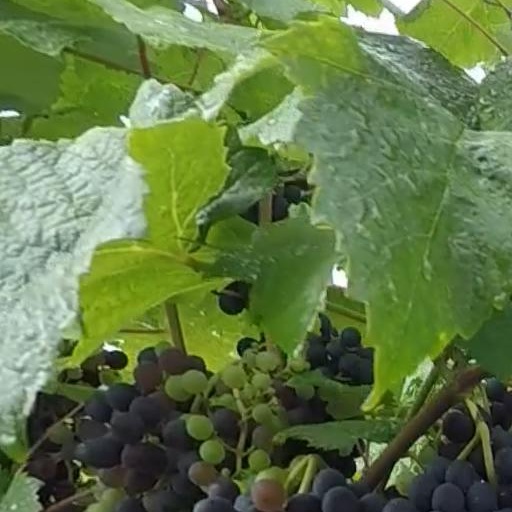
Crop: grape